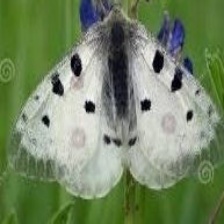
Species: APPOLLO